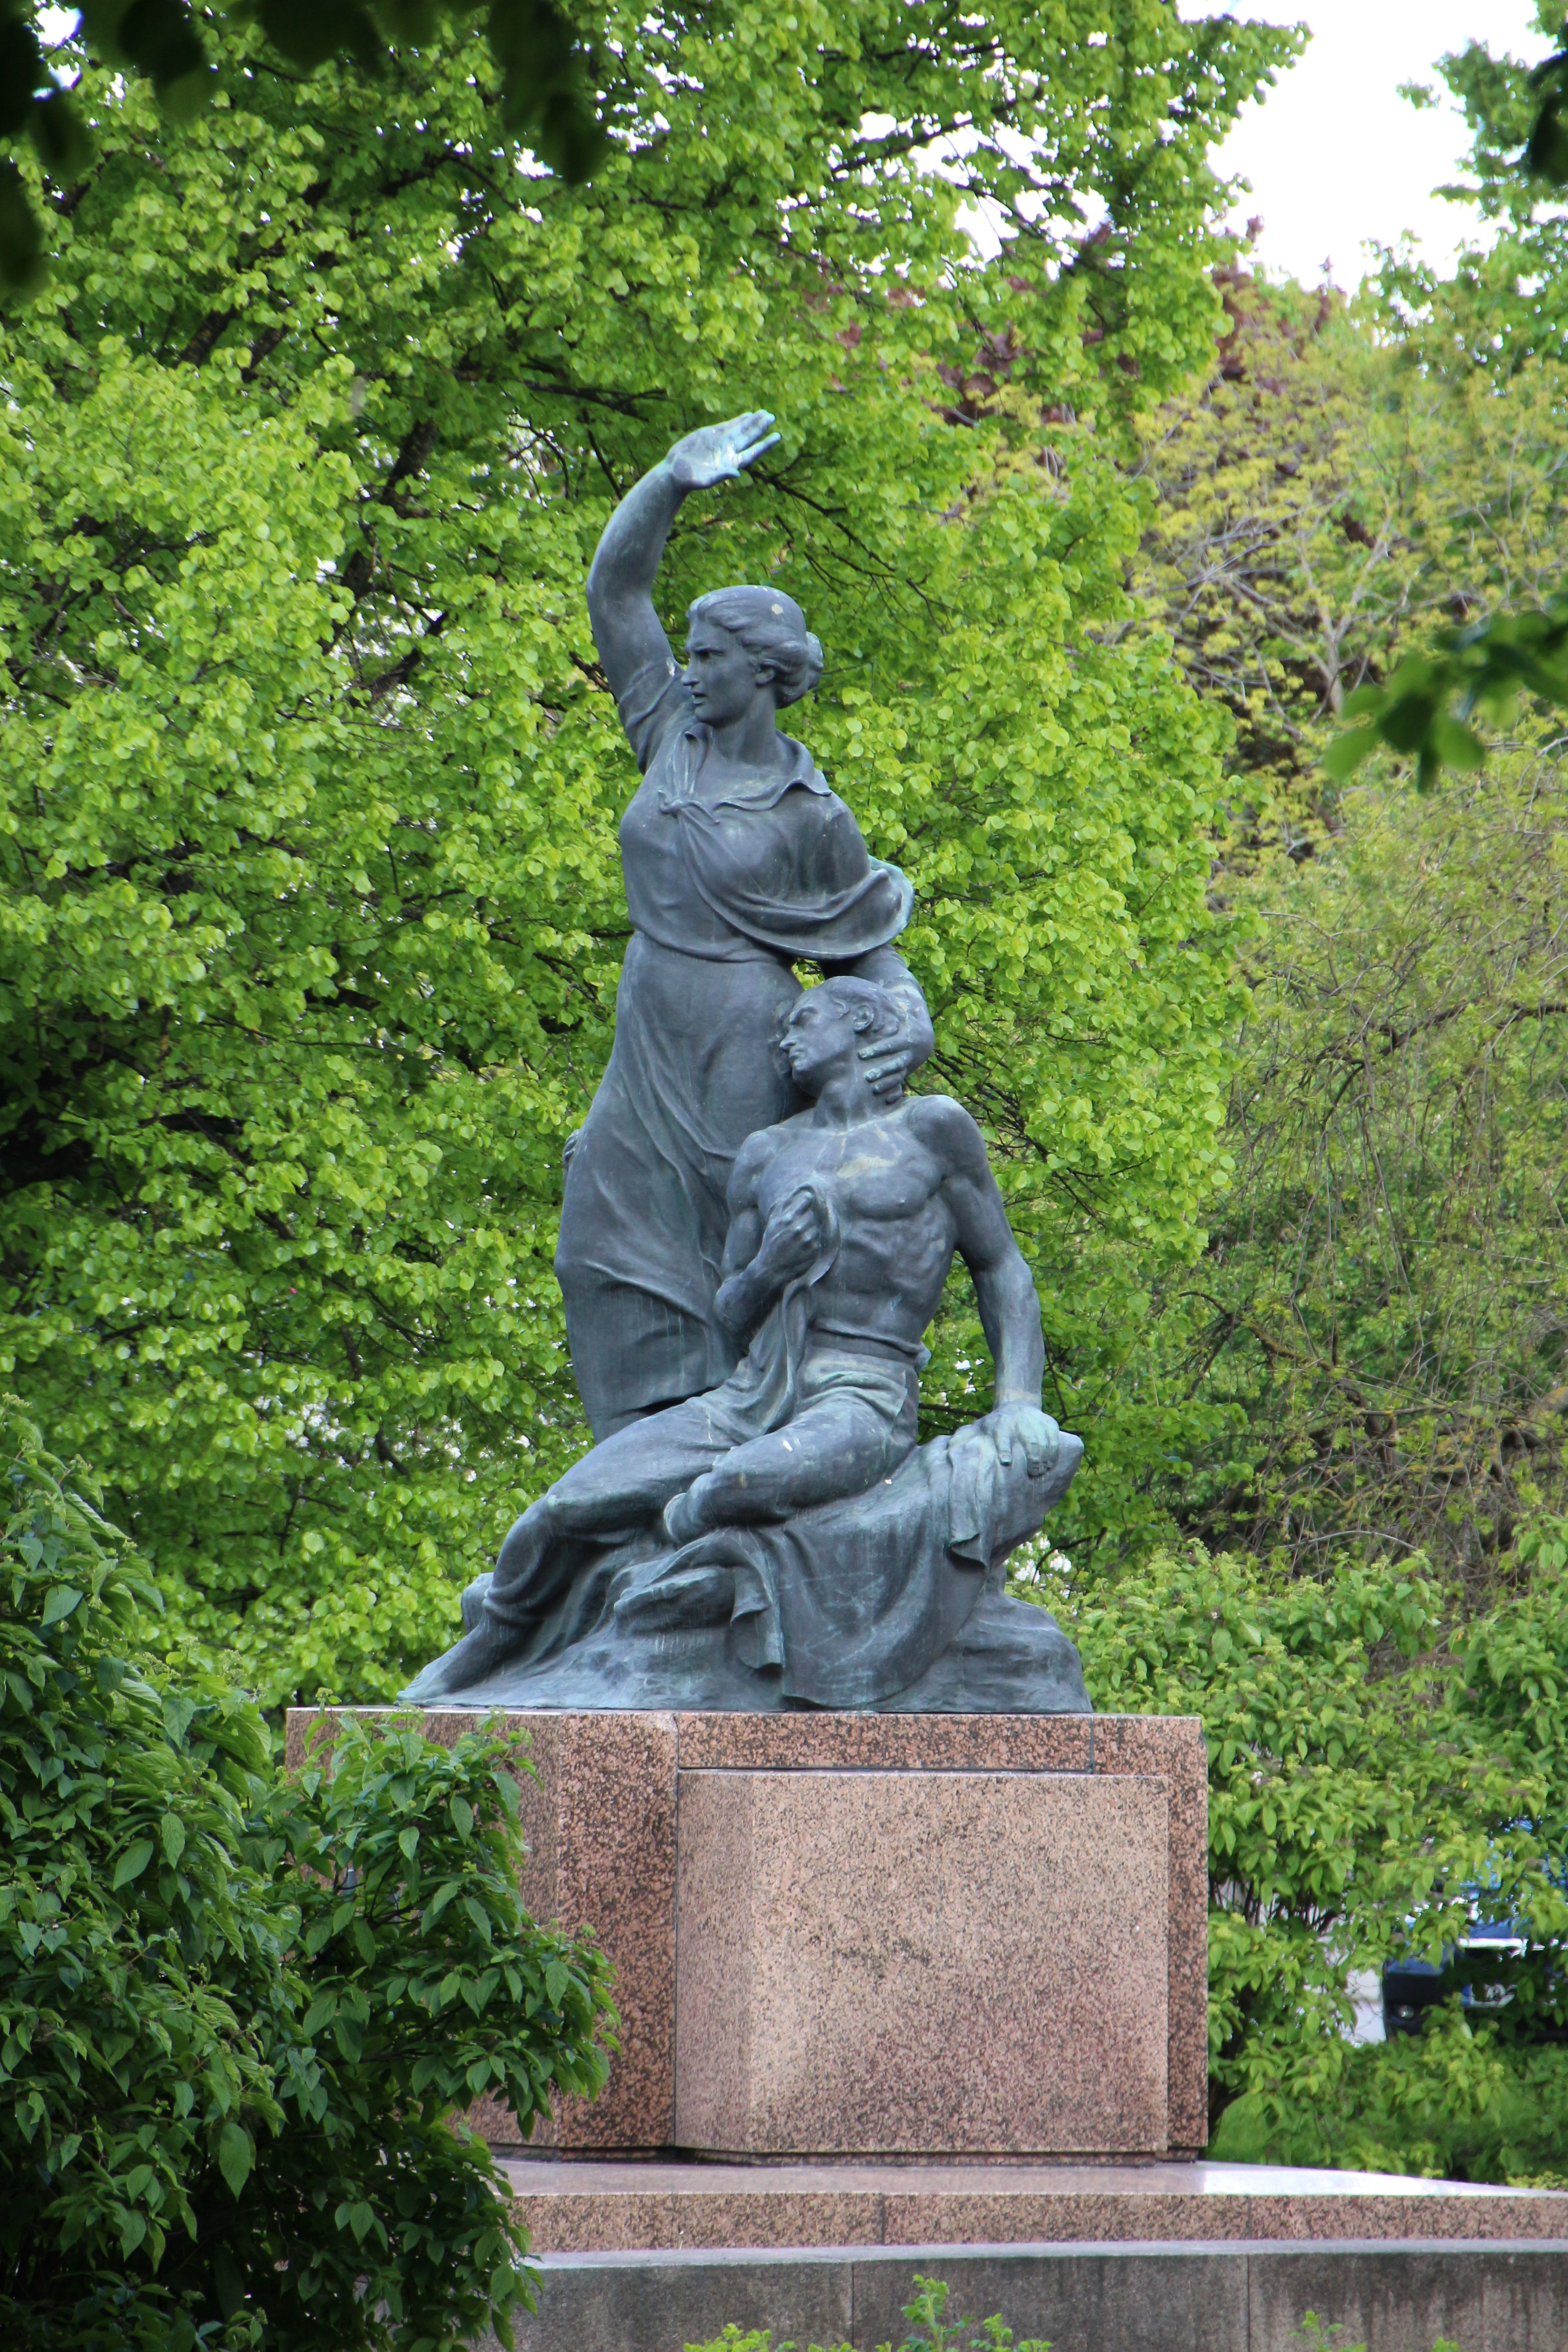
monument, statue, botany, garden, sculpture, memorial, art, bronze, water feature